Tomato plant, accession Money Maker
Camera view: tilt-top (135 deg); turntable rotation: 0 degrees
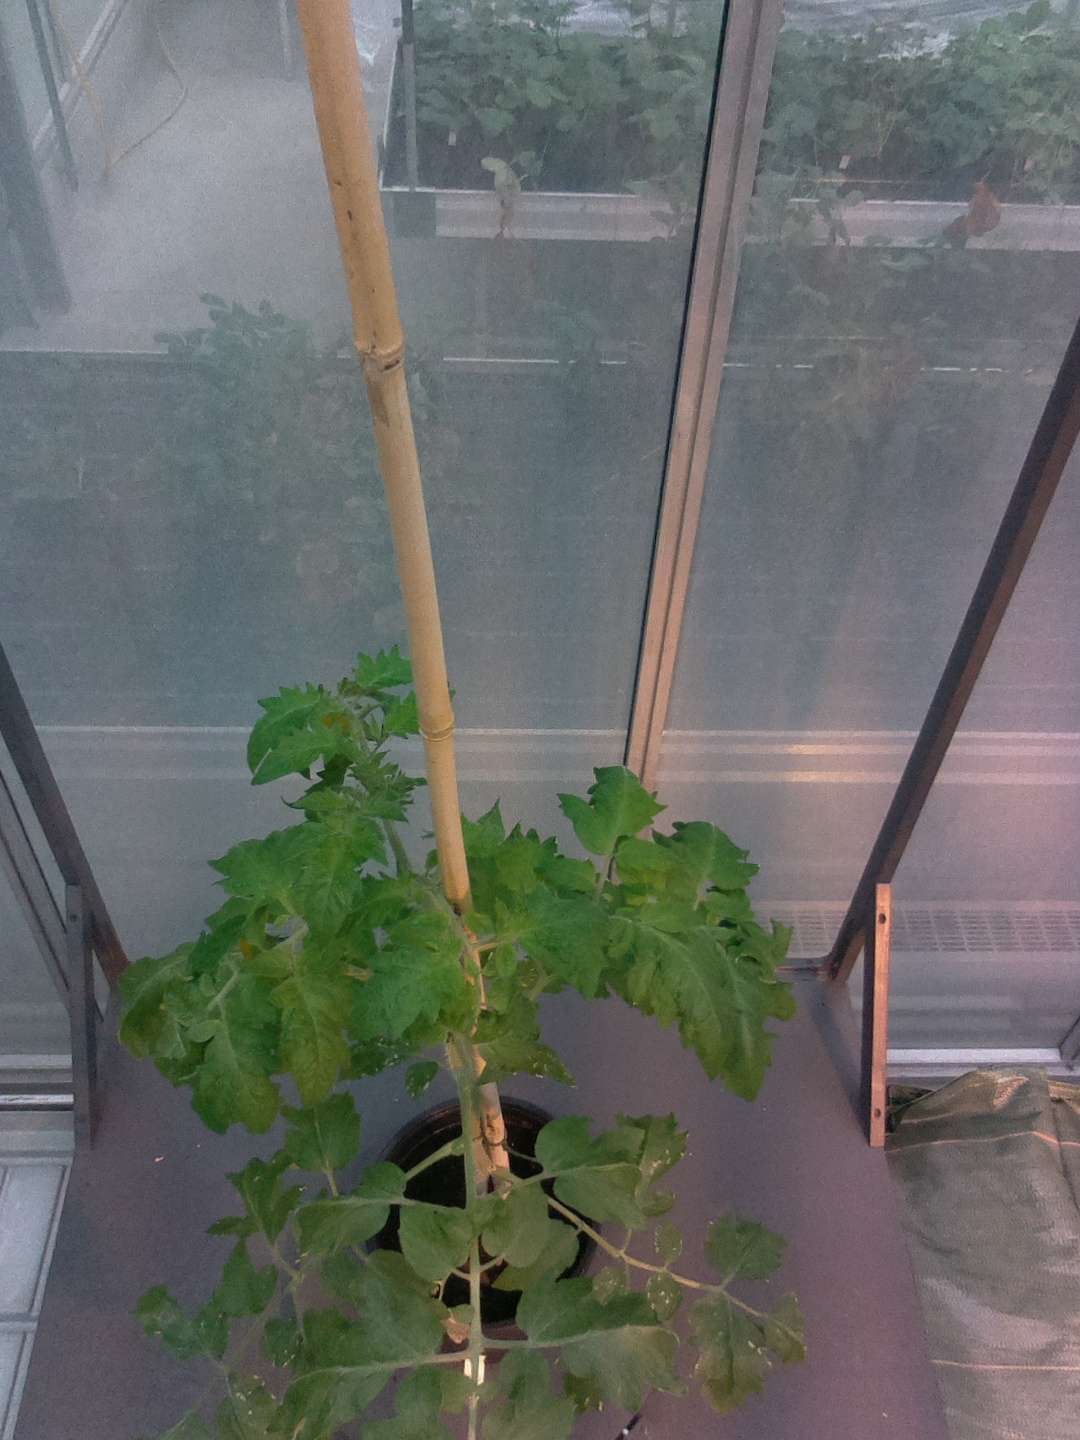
BBCH growth stage 60: First flowers open